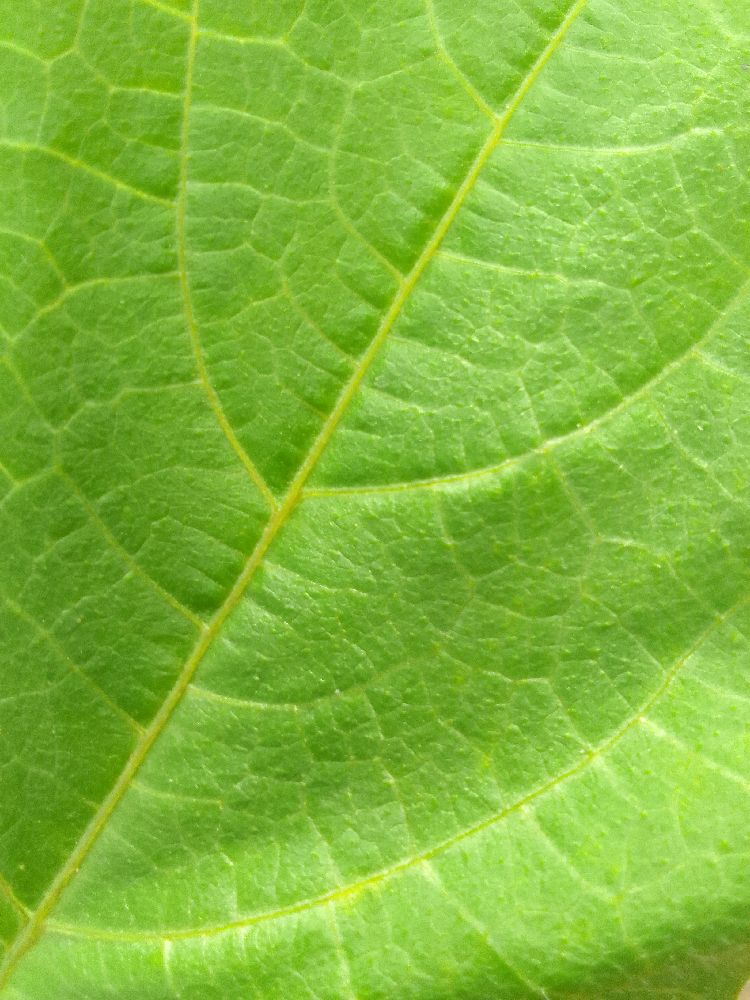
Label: healthy